Drums and Gods

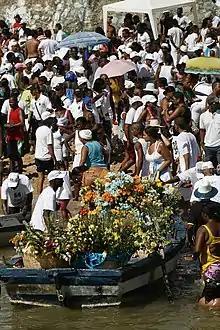
Offerings for lemanjá in Salvador, Brazil.

Antônio meets Valdyr, a blind black man who sees with his ears. The two become friends. Valdyr knows that man has lost his naturalness by thinking. Man gave a name to everything ... with words ... man gave sense to everything around him. For man, the whole world was changed and consequently his problems began. As this spirit invaded man, his inner peace was gone and violence appeared. This is why all men are striving to find that peace again and to recapture that primal wholeness. But how? They try to communicate with the Gods using a sound, similar to the primordial sound. In Brazil they use an instrument: the drum!